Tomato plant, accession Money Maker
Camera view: horizontal (90 deg, fisheye); turntable rotation: 150 degrees
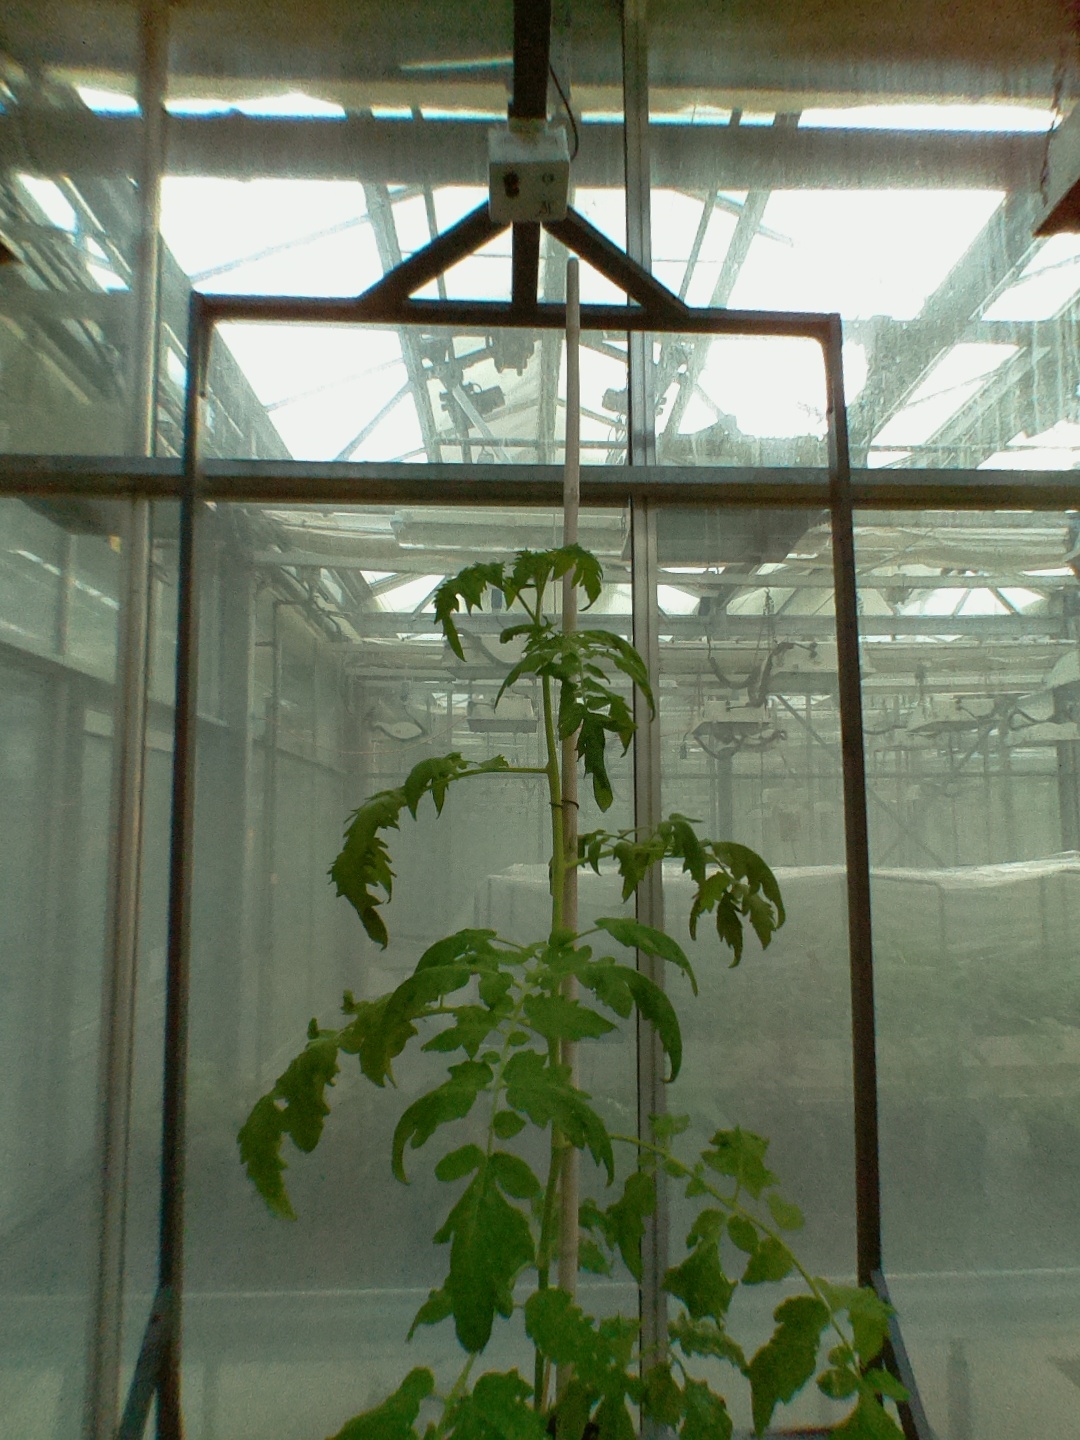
BBCH growth stage 60: First flowers open